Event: Nepal Earthquake
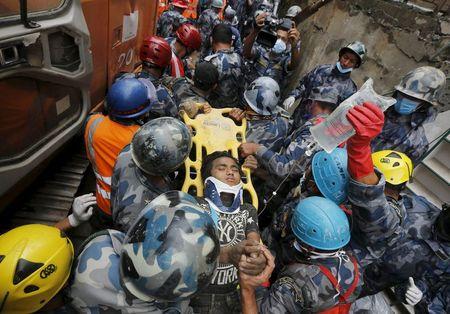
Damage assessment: damage